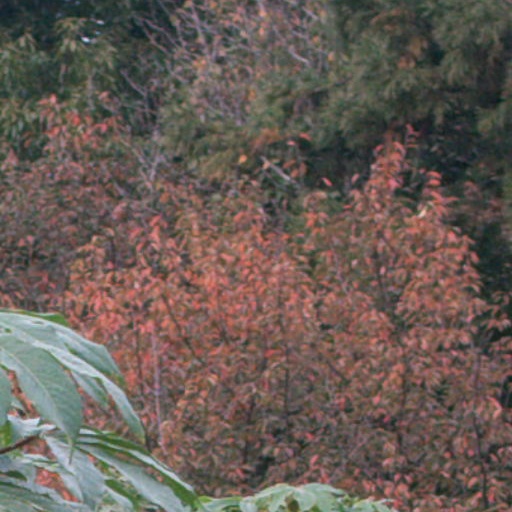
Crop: cassava